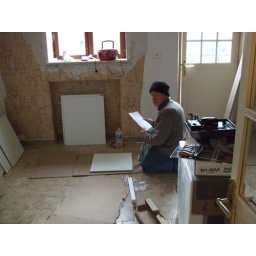
Pat putting together the kitchen units in the house in France